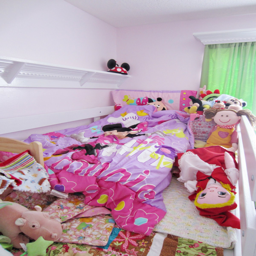
a mind for happiness e day i decided to paint room